British Motor Corporation (Australia)

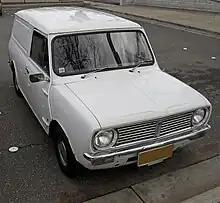
1973–1978 Leyland Mini van

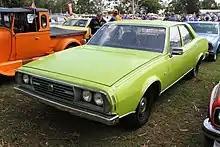
Leyland P76

By 1969 BMC Australia's parent company had merged with the Leyland Corporation to form British Leyland and a merger in Australia saw the creation of the British Leyland Motor Corporation of Australia. BMC Australia continued to trade as a division of the new company but had been renamed the Austin Morris Division by 1970. The company name was changed yet again in 1972 when it became the Leyland Motor Corporation of Australia, with the Austin Morris Division carried across to the new company.